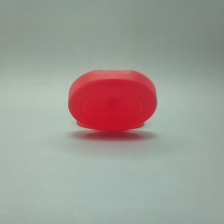
Color: red/orange/pink/fuchsia/brown
Cap type: flip-top cap